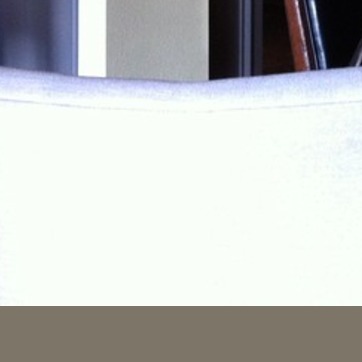
Material: fabric